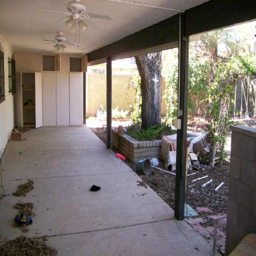
this house will need more than a shiny cross nailed to a tree to help it sell when the patio looks a mess .